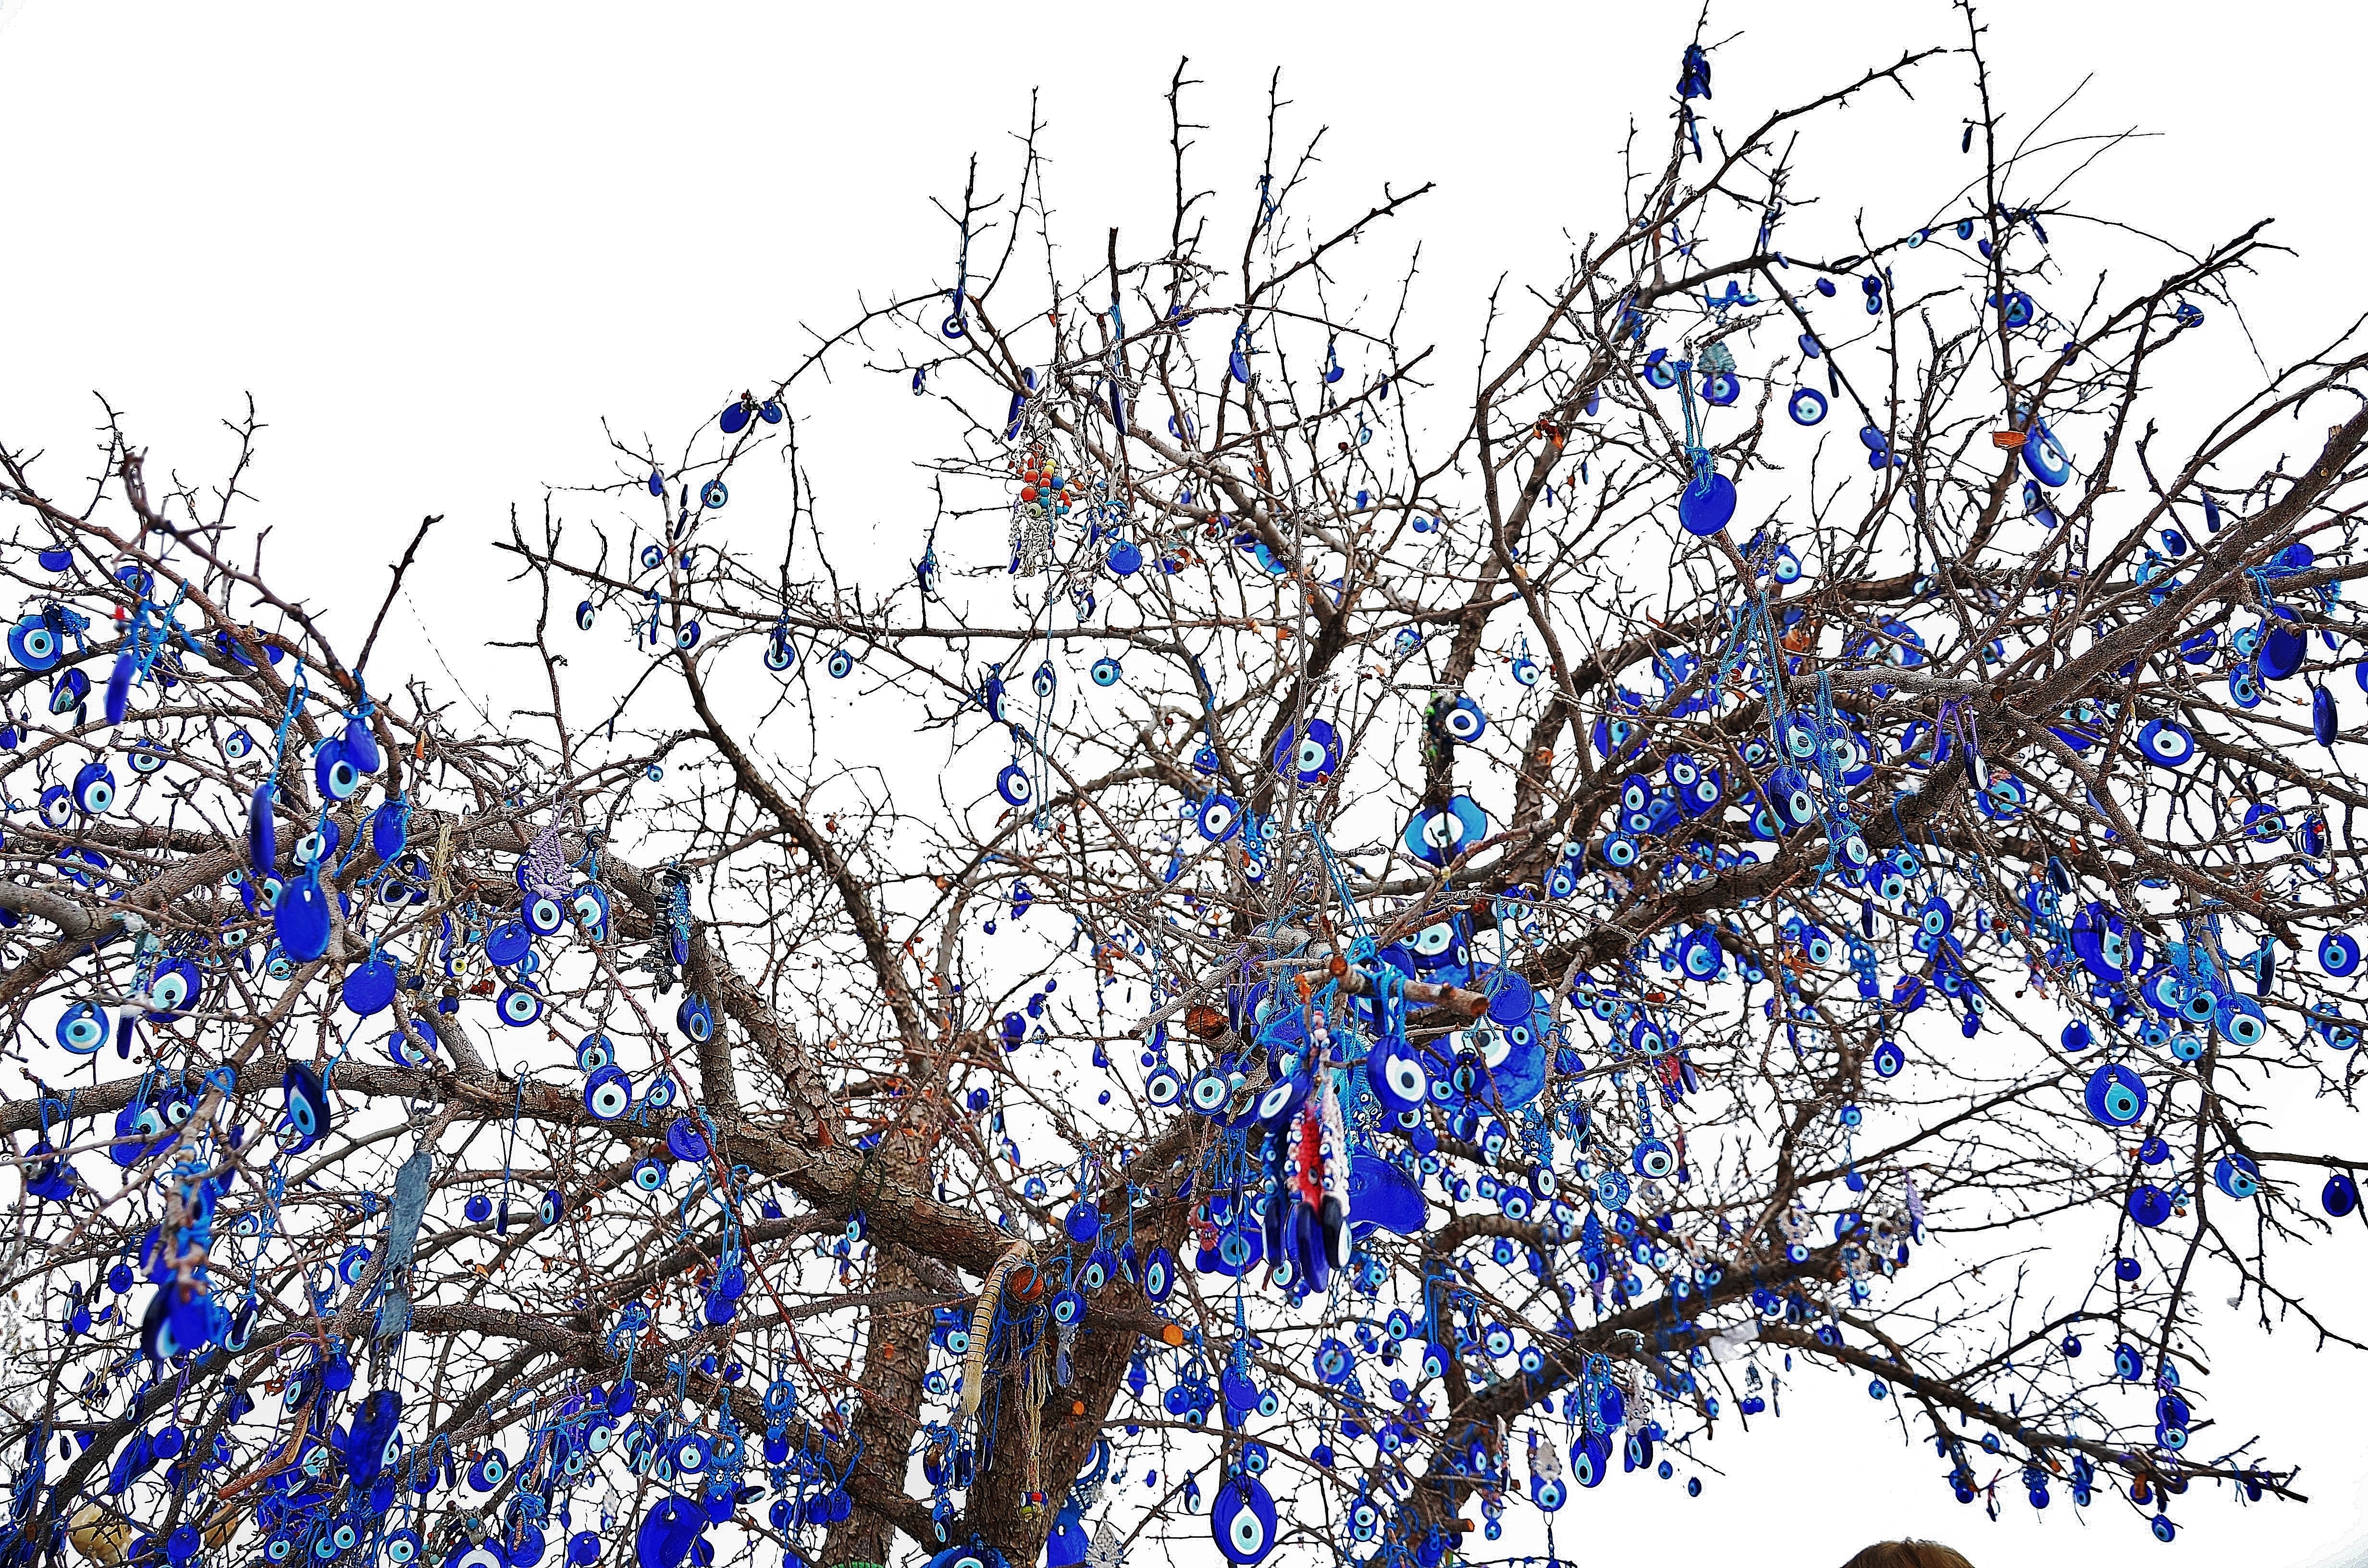
tree, branch, blossom, winter, plant, sky, flower, spring, macro, cherry blossom, twig, hope, wishes, flowering plant, woody plant, land plant, blue stone, hopes